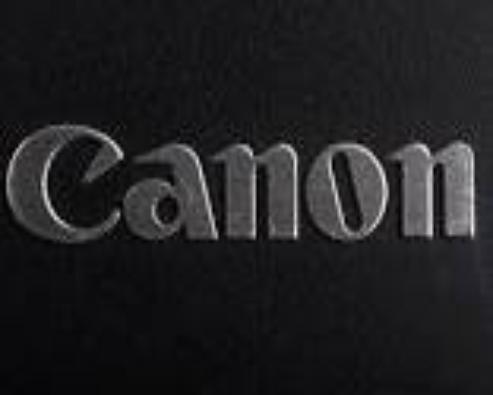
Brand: Canon
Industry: Electronic